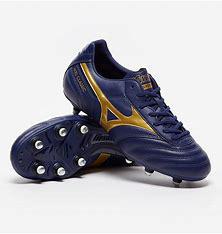
Brand: Mizuno
Model: 100